Centipede (1998 video game)

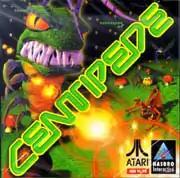
North American PC cover art

Centipede is a 1998 action game developed by Leaping Lizard Software, and a remake of Atari's 1981 arcade game of the same name"." It was published by Hasbro Interactive, their first under the Atari label after purchasing the brand and former assets.